Kenosha Unified School District

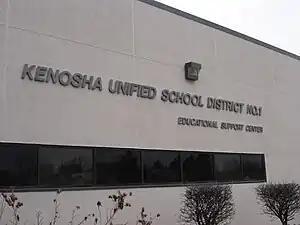
Kenosha Unified School District Educational Support Center

Kenosha Unified School District (KUSD) is the school district that serves the city of Kenosha, the village and town of Somers, and the village of Pleasant Prairie in Wisconsin.